Randy Dunn

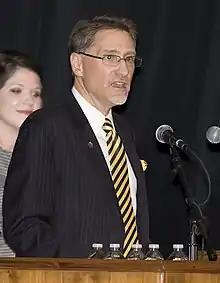
Randy Dunn as president of Murray State University in February, 2011

Randy J. Dunn is an American academic administrator. He was most recently the president of Southern Illinois University. He formerly served as president of Youngstown State University and Murray State University. Both of his previous presidential terms ended in controversy. Dunn submitted his resignation as the president of Southern Illinois University on July 13, 2018 amidst controversial actions within the university's system.